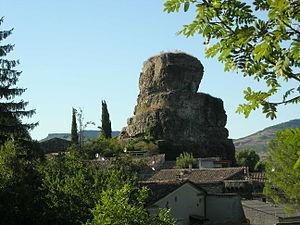
Maison du peintre chilien Eudaldo à La Roche d'Alba (Ardèche)
Eudaldo est un artiste peintre non figuratif français d'origine chilienne de la nouvelle École de Paris.
José Palmeiro Martínez est un artiste peintre et lithographe espagnol de l'École de Paris né à Madrid le 19 août 1903, mort à Bergerac le 15 mars 1984.
Jeanne Besnard-Fortin est une artiste peintre figurative née le 3 décembre 1892 à Dolus-le-Sec, décédée le 11 décembre 1978 à Amboise. Son nom demeure tout à la fois attaché aux artistes de Montparnasse, au groupe des Surindépendants, aux artistes d'Alba-la-Romaine et aux artistes du secteur de Pontlevoy.
Les Artistes d'Alba-la-Romaine sont des peintres, des sculpteurs, des musiciens ou des écrivains, qui ont séjourné et travaillé, quelques années ou plusieurs décennies, à Alba-la-Romaine à partir de 1949.